Blackheath F.C.

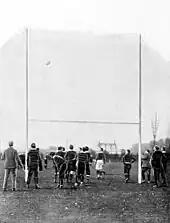
Blackheath playing Oxford University in 1905

Blackheath initially played its matches on the Heath (meeting and changing at the Princess of Wales public house) but occasional interruptions from spectators led the club to move, initially to a private field (Richardson's Field) in Blackheath before moving to the Rectory Field in 1883.